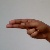
The image shows a hand gesture representing the letter 'H' in Indian Sign Language.